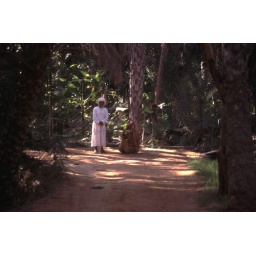
A nice chat between the owners of some gardens in the oases. Notice the banana trees ....